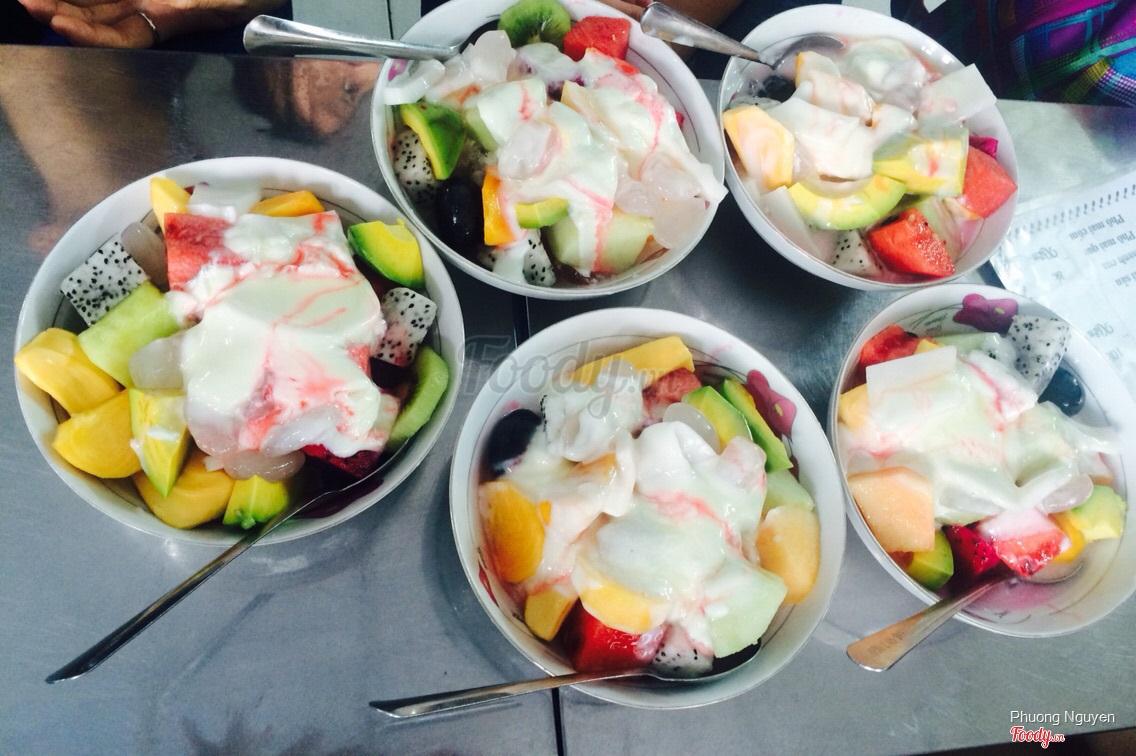
có năm suất ăn được mang ra bàn